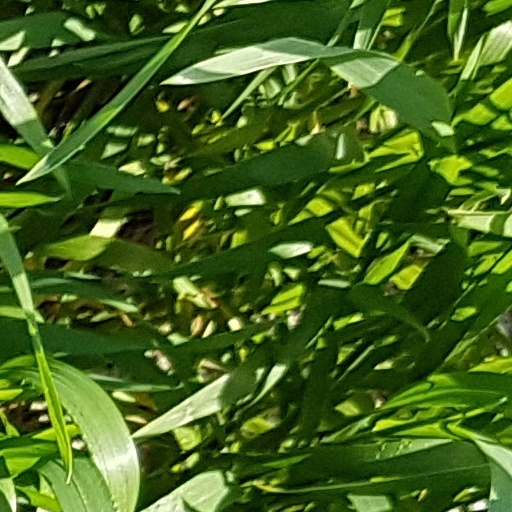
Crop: wheat